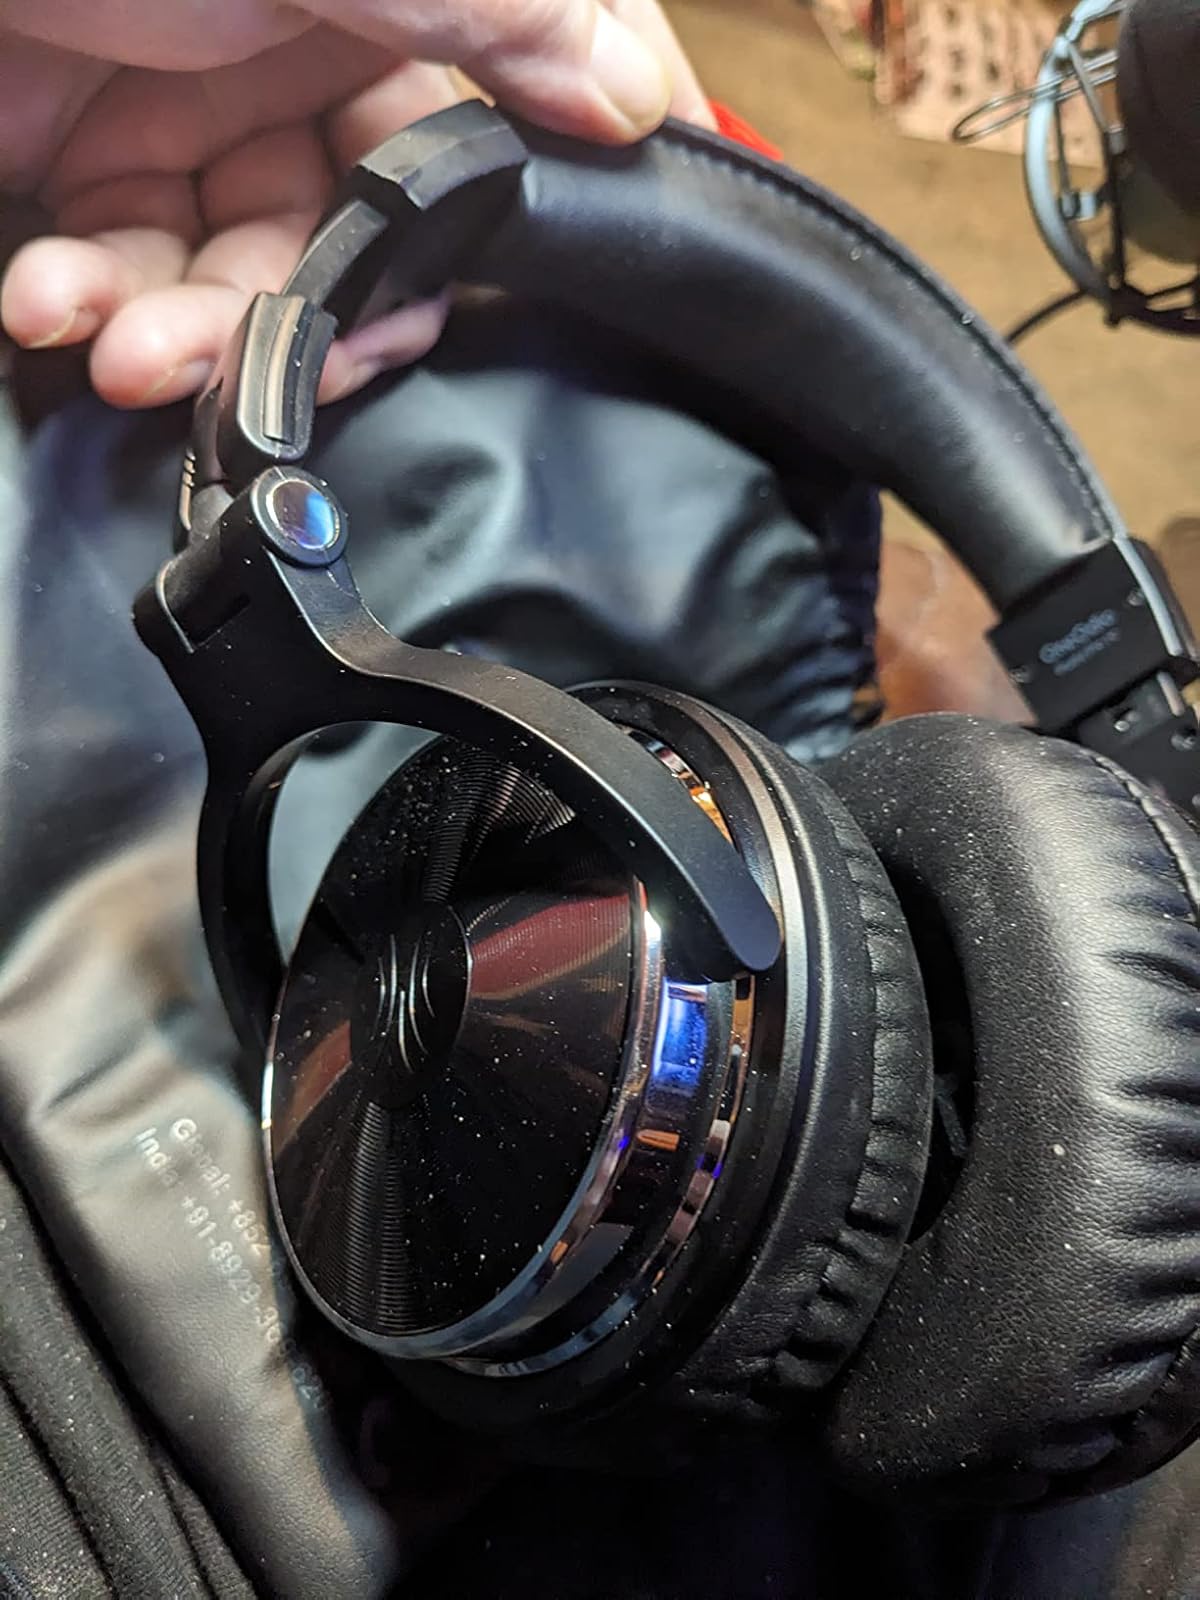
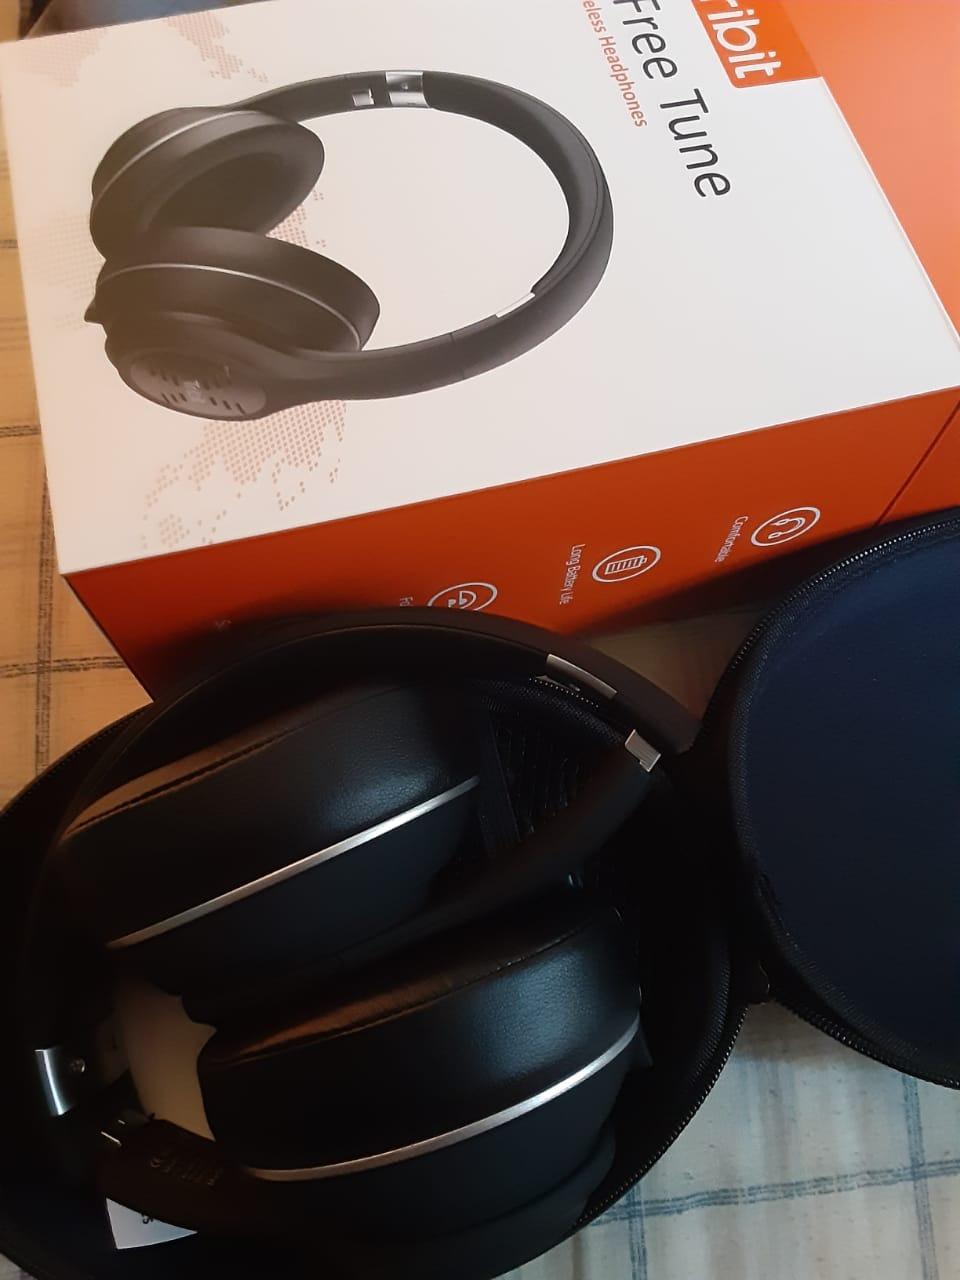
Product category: headphones
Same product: no